Foreign relations of Argentina

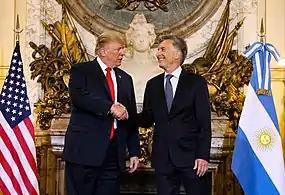
Argentine President Mauricio Macri with U.S. President Donald Trump in Buenos Aires, during the 2018 G20 Summit.

Within the term of President Néstor Kirchner, from 2003 onwards, Argentina suspended its policy of automatic alignment with the United States and moved closer to other Latin American countries. Argentina no longer supports the UN Commission on Human Rights resolution criticizing the "human rights situation in Cuba" and calling upon the Government of Cuba to "adhere to international human rights norms", but has chosen instead to abstain. In the 2006 United Nations Security Council election, Argentina supported, like all Mercosur countries, the candidacy of Venezuela (a Mercosur member) over Guatemala for a non-permanent seat in the Security Council.